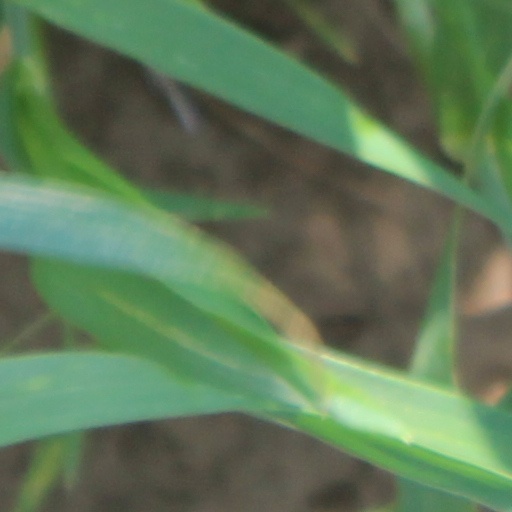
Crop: wheat